United States racial unrest (2020–2023)

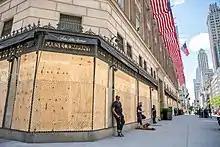
Boarded-up storefronts at New York City's Saks Fifth Avenue during the George Floyd protests.

Several major cities in the United States prepared for potential unrest ahead of the scheduled January 27, 2023, official release of video that captured the arrest and police beating of Tyre Nichols in Memphis, Tennessee, on January 7, 2023. Nichols died three days later, and five Memphis Police Department officers have been fired and face murder and other criminal charges. President Joe Biden joined Nichols' family in calling for peaceful protests. Several protests at police department facilities in the United States were planned ahead of the bodycam footage and video release to the public. Several state and local governments prepared security measures, such as the Georgia National Guard that was mobilized proactively.